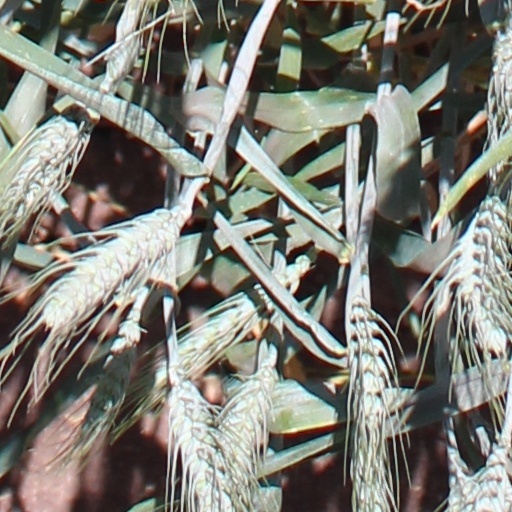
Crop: wheat